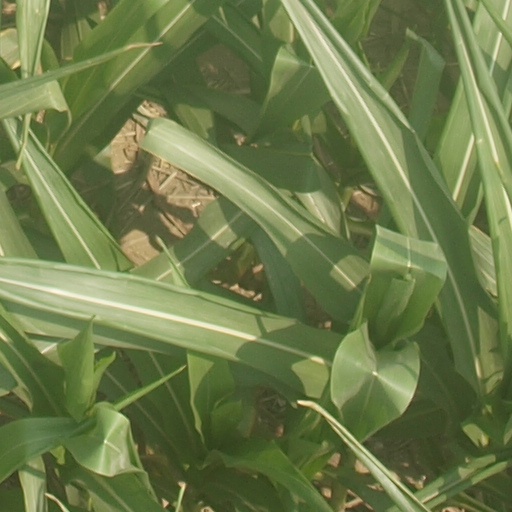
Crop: maize; corn